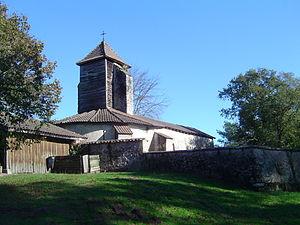
église St-Michel de Gieure
Saint-Michel-Escalus est une commune du Sud-Ouest de la France, située dans le département des Landes.
Le département français des Landes compte 438 églises pour un total de 331 communes, soit une moyenne de 1,32 église par commune. La commune de Parleboscq, née de la réunion de sept paroisses, compte à elle seule sept églises.